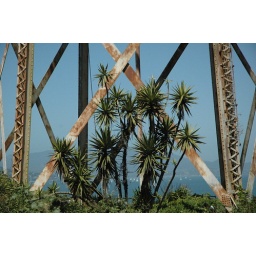
Some Palm like shrubs in front as an old water tower on Alcatraz.